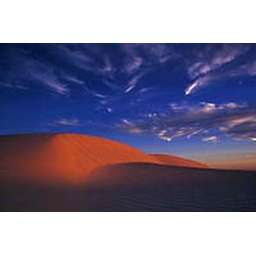
High level cirrus clouds provide a beautiful backdrop to sand dunes that seem to glow in the setting sun.